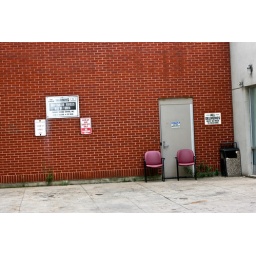
Just two red chairs sitting by a brick wall